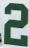
Number: 2